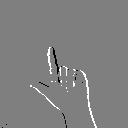
ASL letter: l